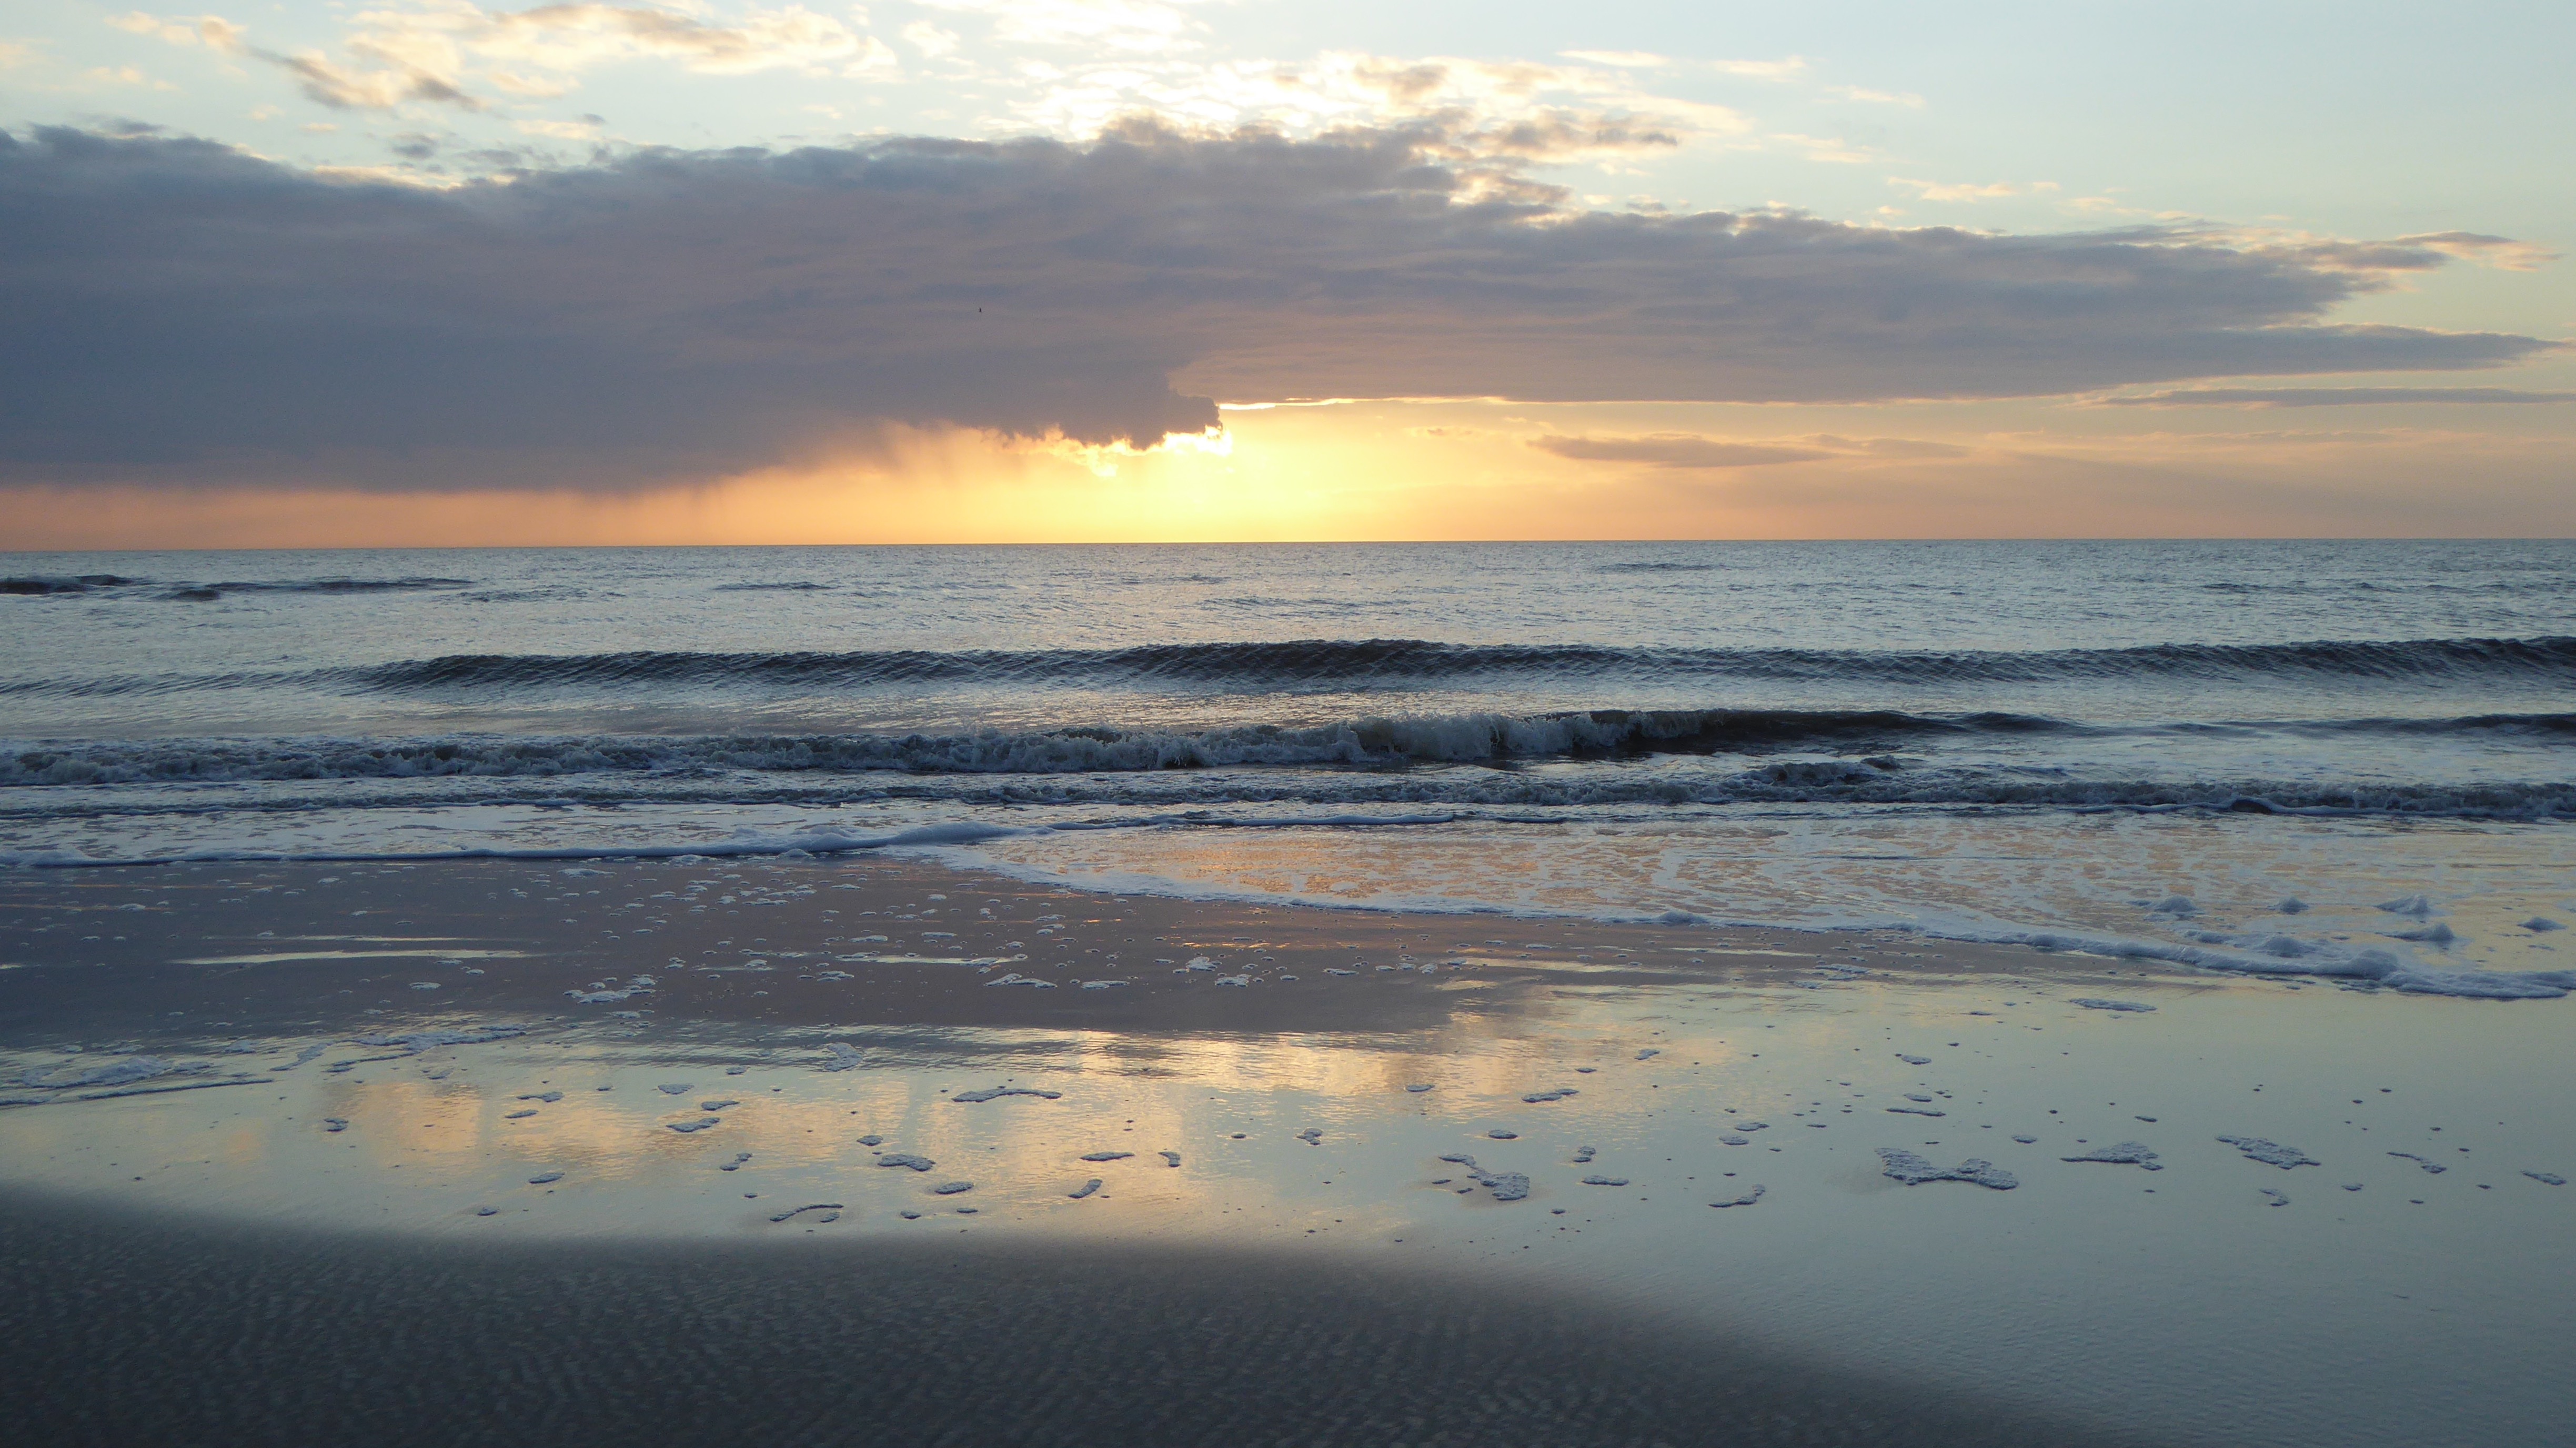
beach, landscape, sea, coast, water, sand, ocean, horizon, cloud, sky, sun, sunrise, sunset, sunlight, morning, shore, wave, dawn, dusk, evening, reflection, holiday, body of water, baltic sea, beach water, by the sea, st peter ording, st peter obi, cloud mood, wind wave